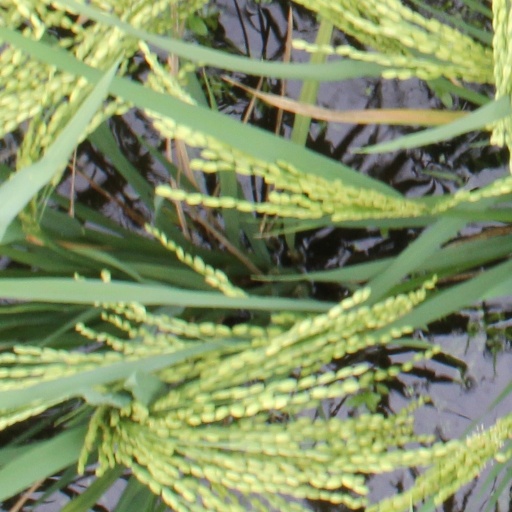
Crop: rice